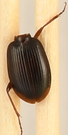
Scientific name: Synuchus impunctatus
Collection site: Steigerwaldt-Chequamegon NEON (STEI), plot STEI_003